Night of the Naked Dead

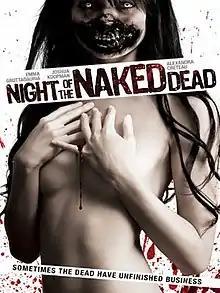
Film poster

Night of the Naked Dead is a 2013 American paranormal film written and directed by Junius Podrug. The film stars Emma Gruttadauria, Joshua Koopman, Alexandra Creteau, Nick Apostolides, and Carl S. Back in the lead roles.